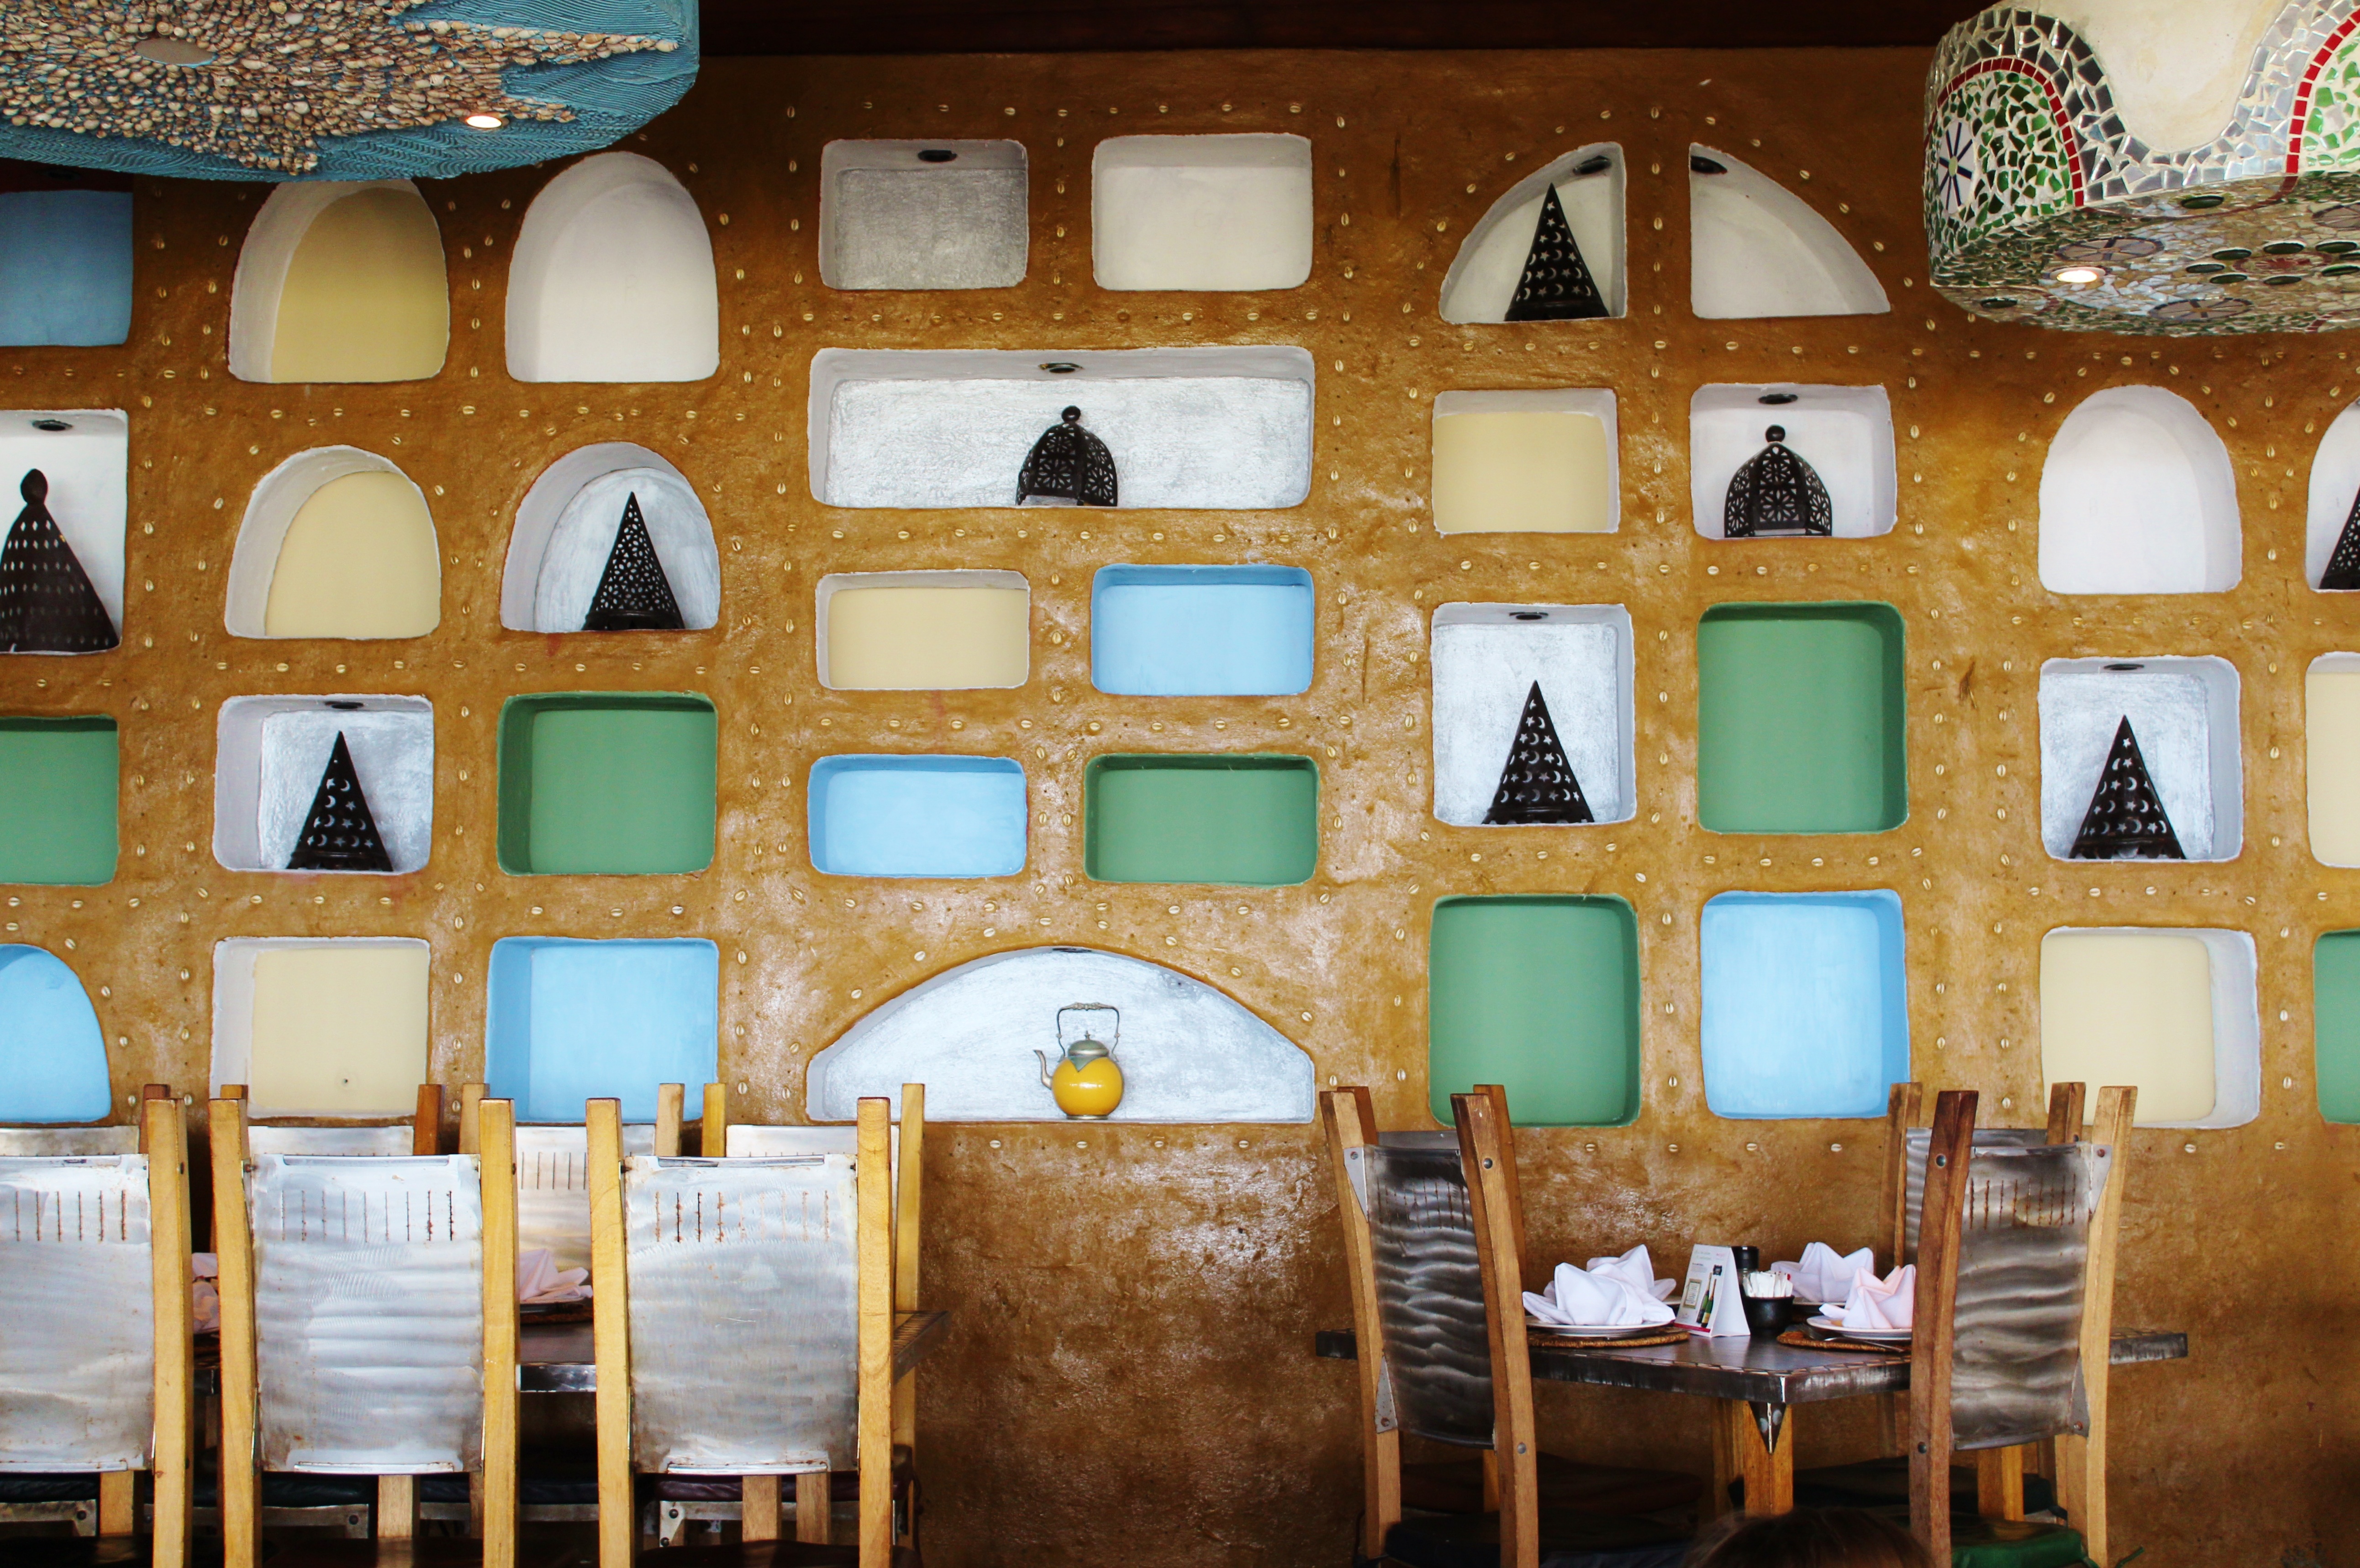
restaurant, color, interior design, chairs, gastronomy, dining tables, wall shelf